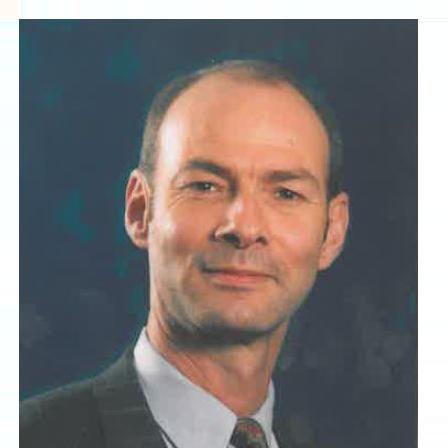
Age: 45